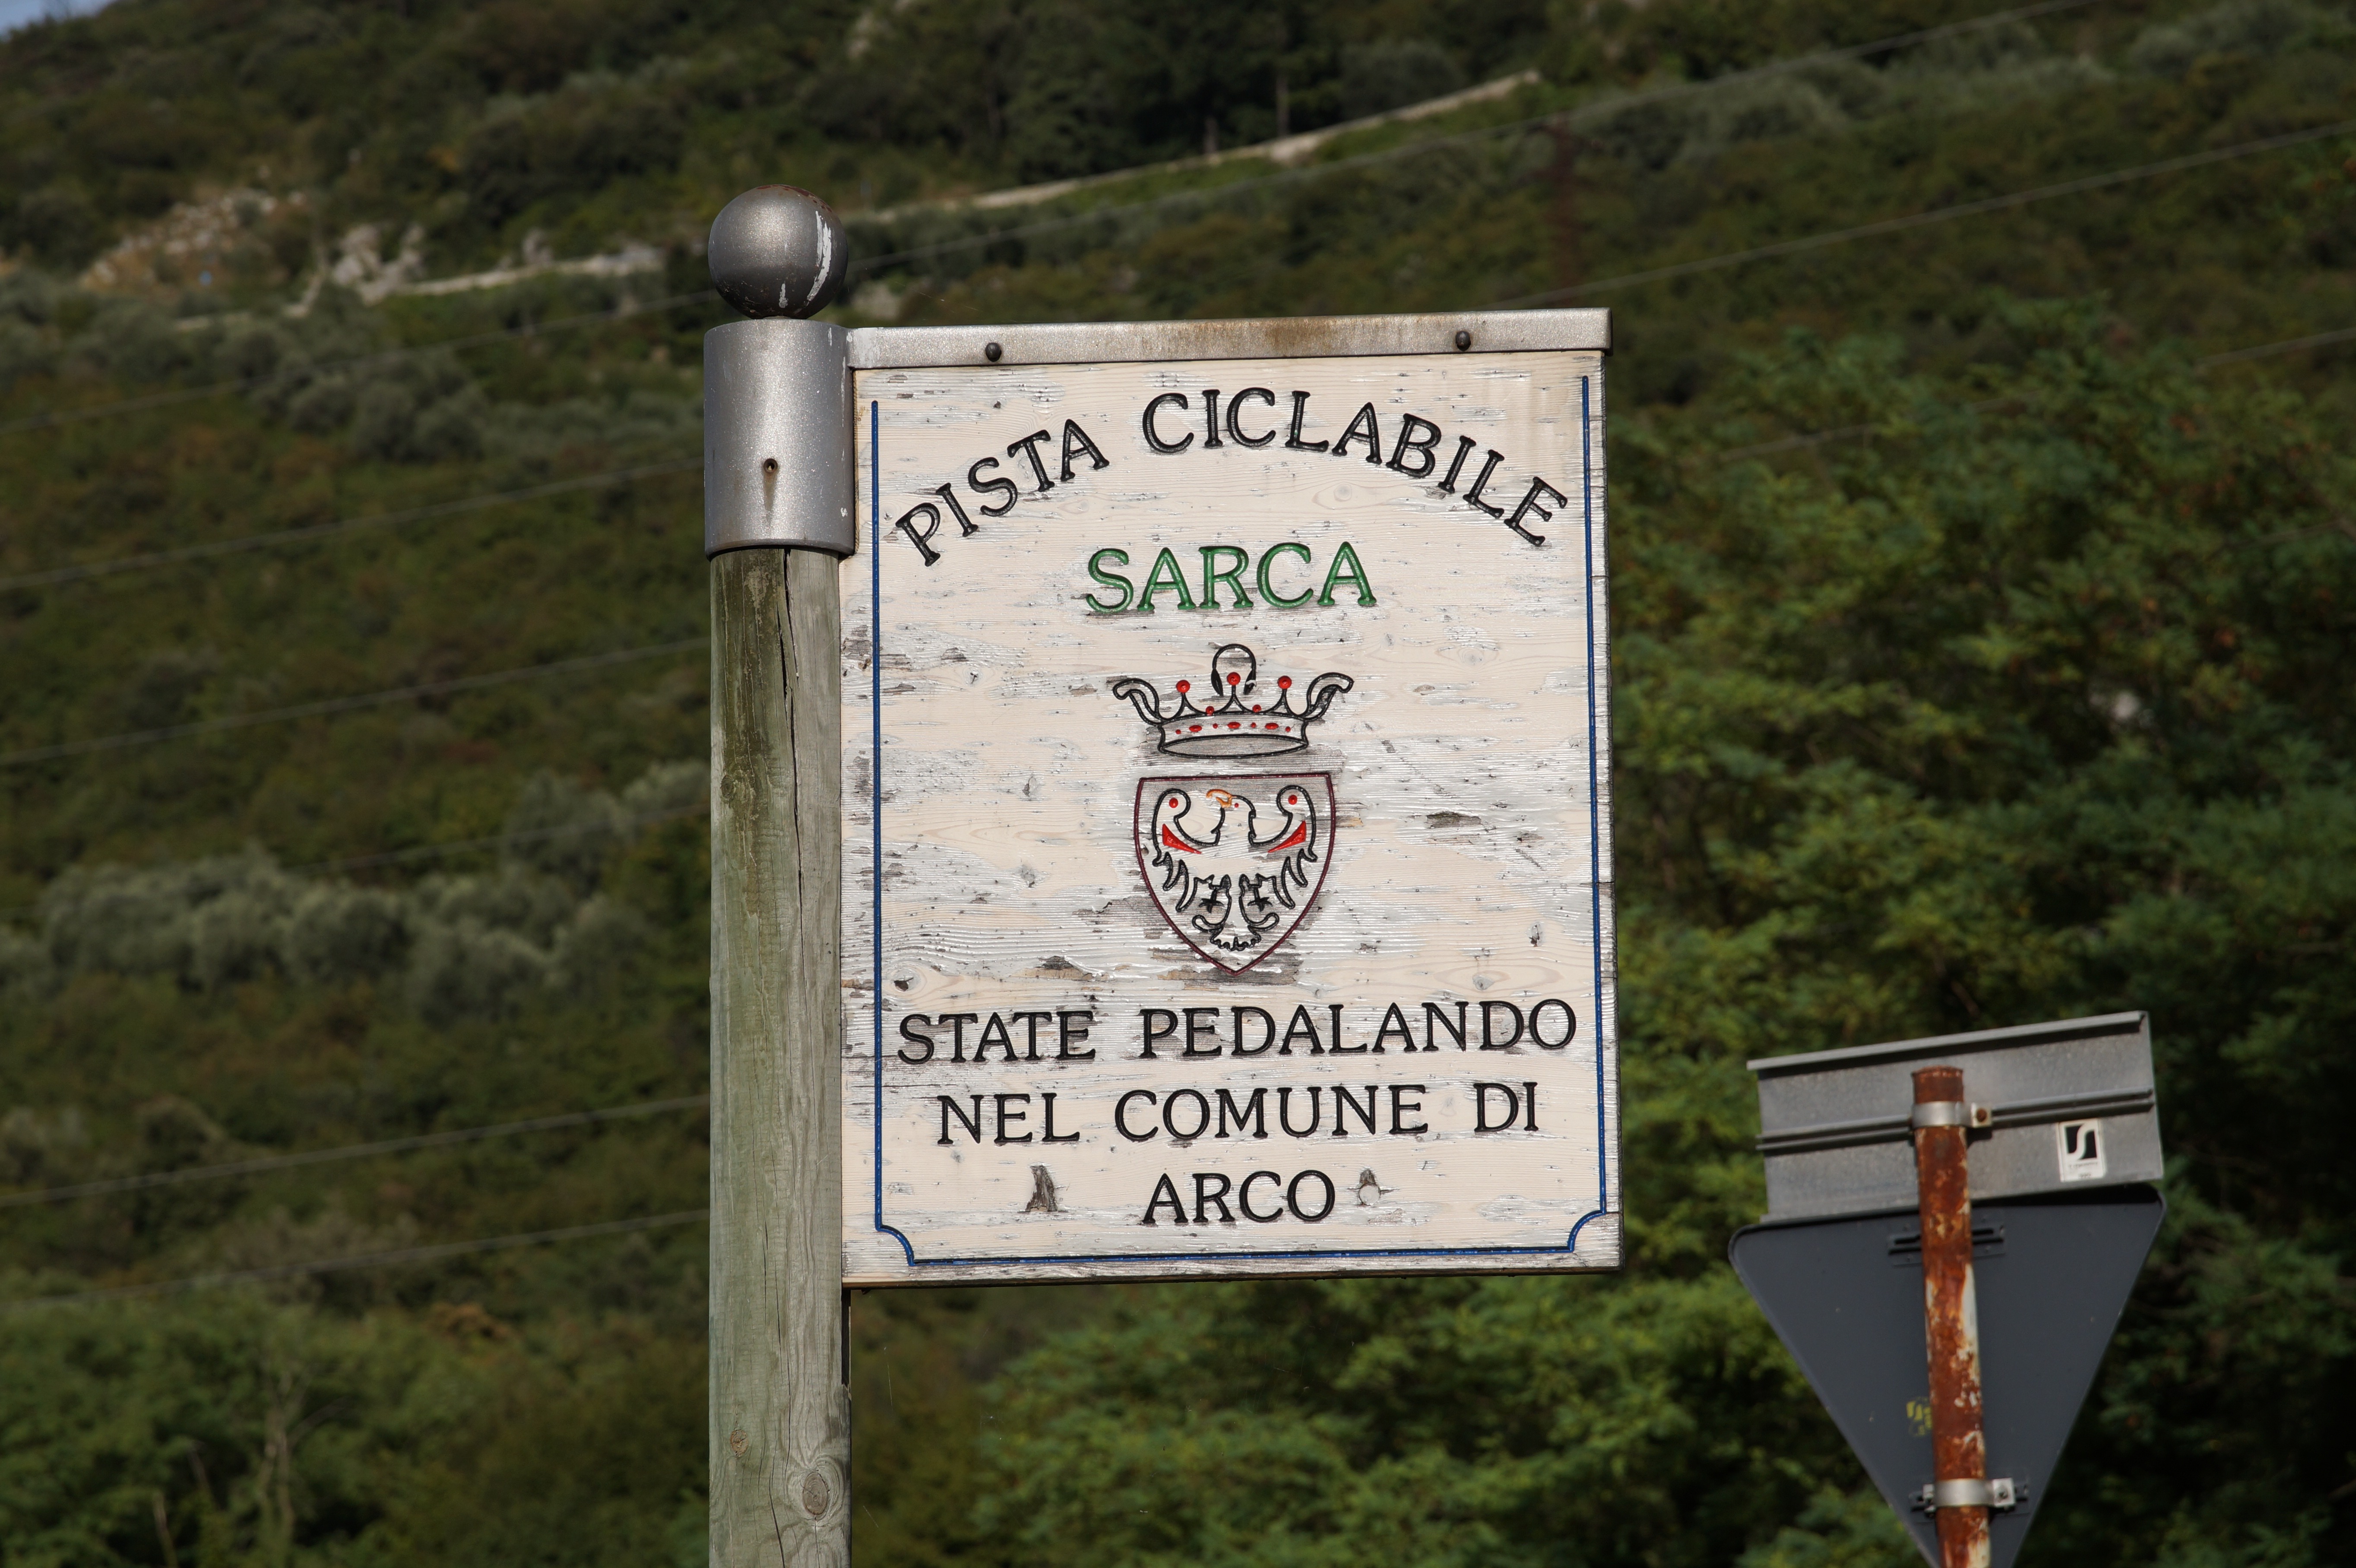
trail, sign, italy, street sign, signage, shield, traffic sign, sarca valley, tradweg